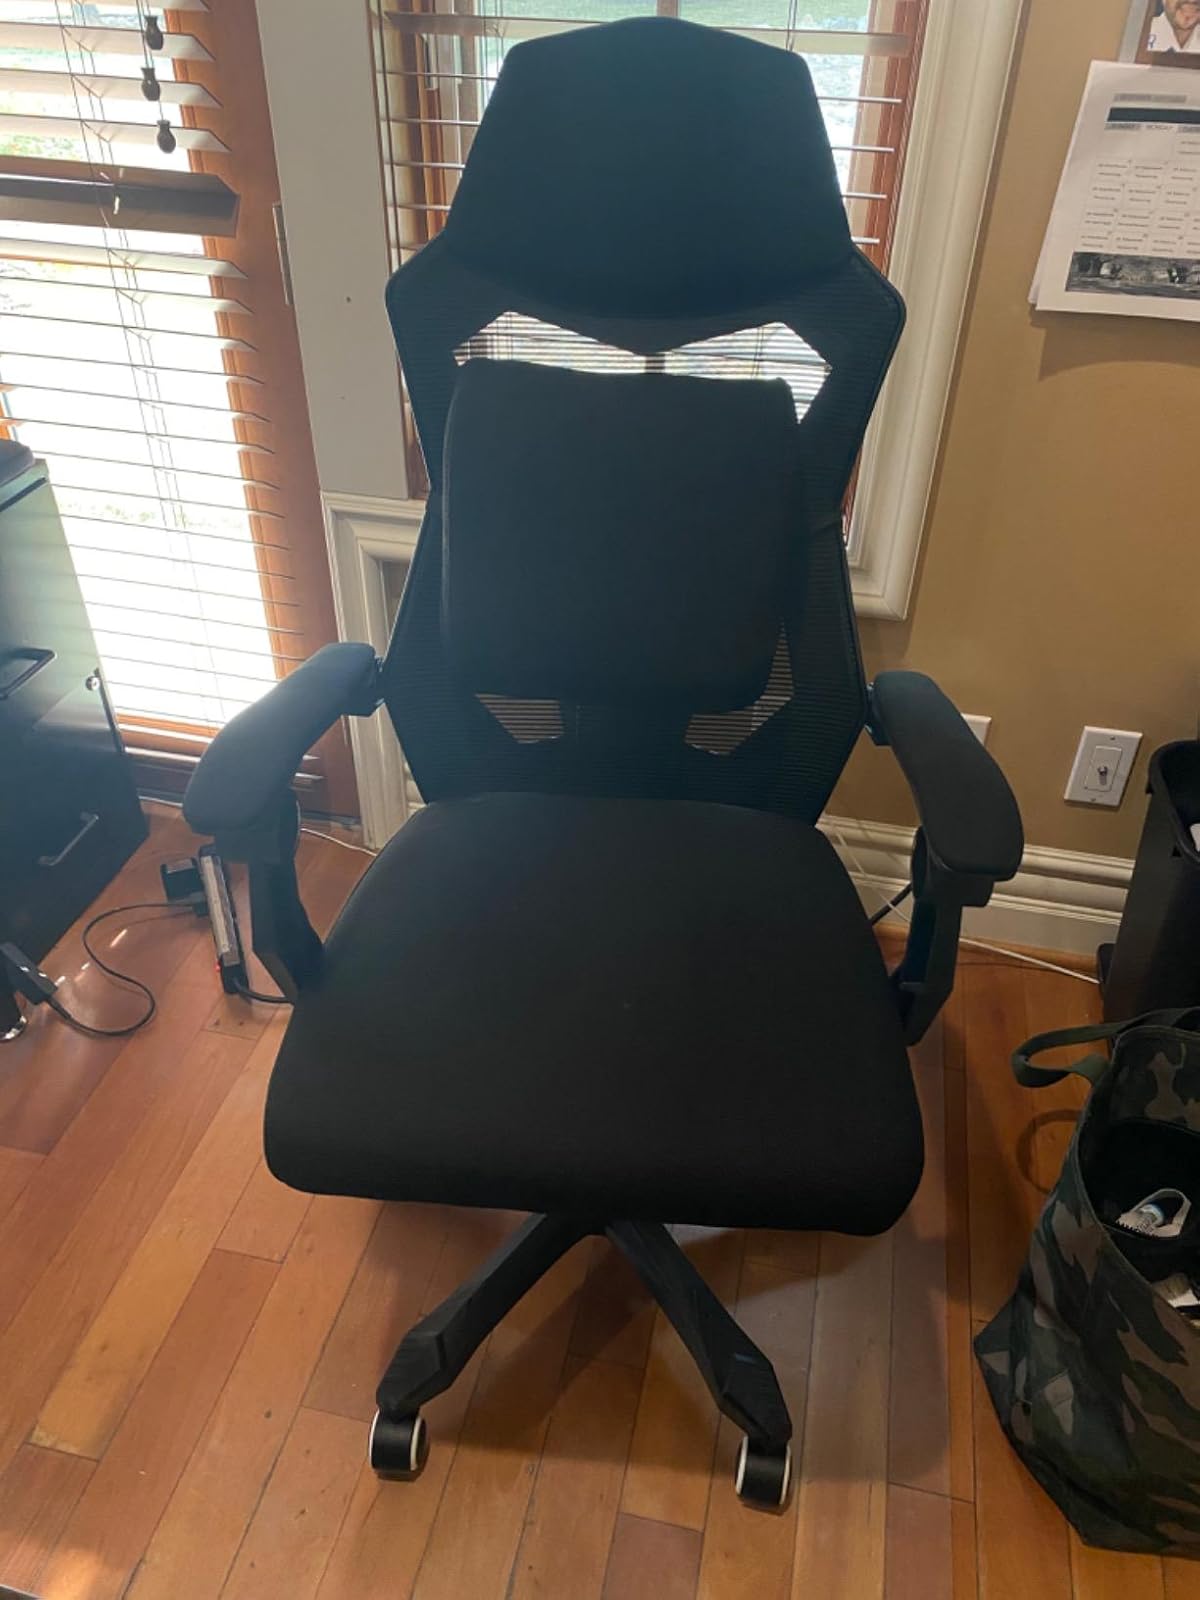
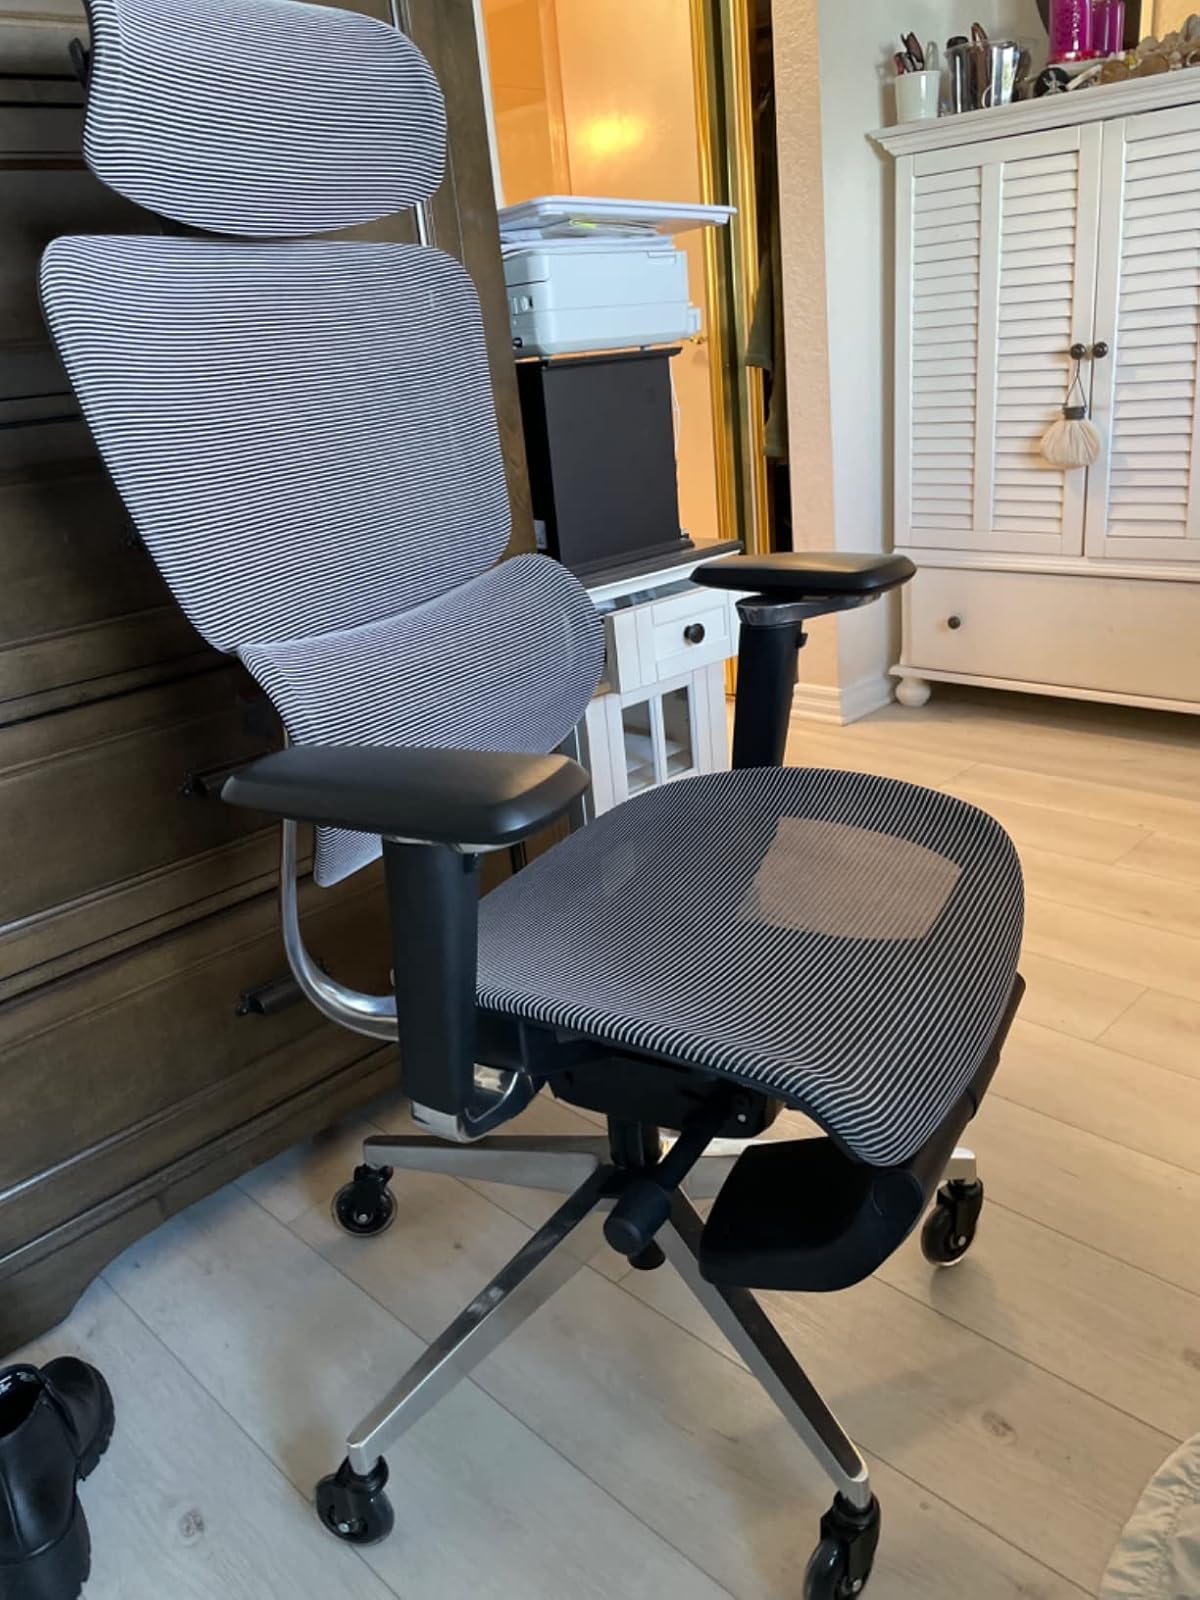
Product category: items_chair
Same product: no